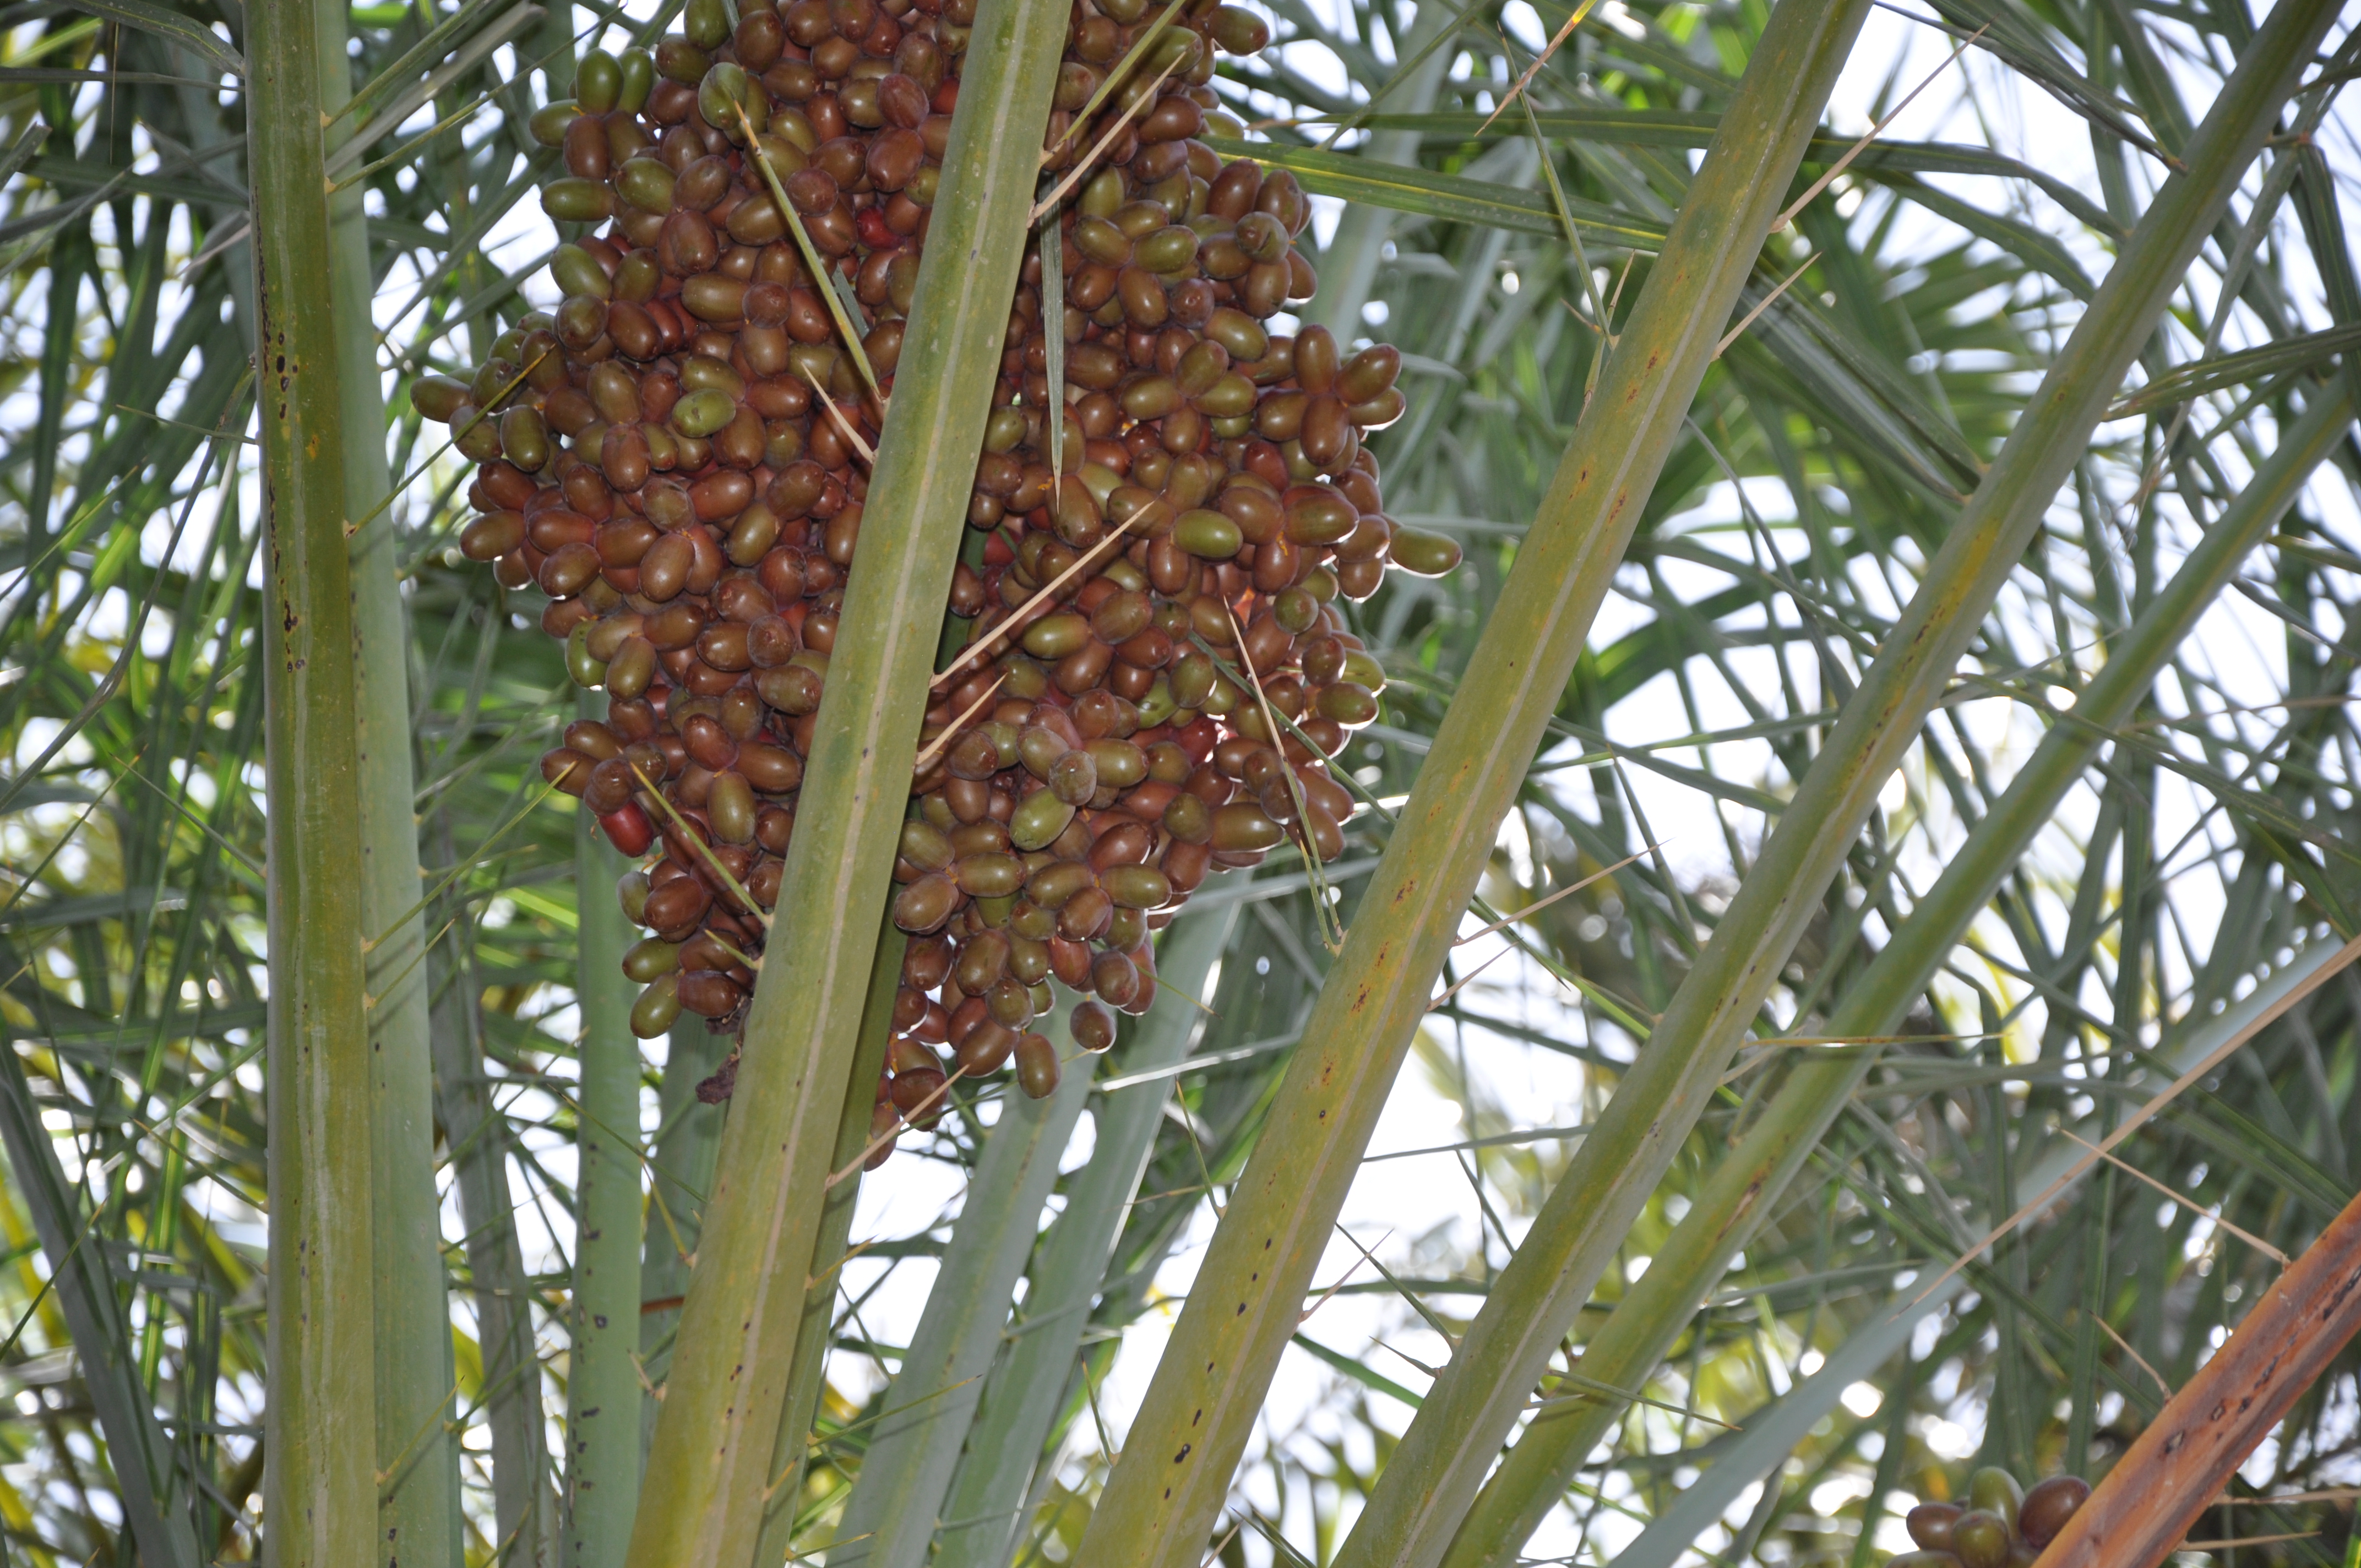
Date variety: bouisthami